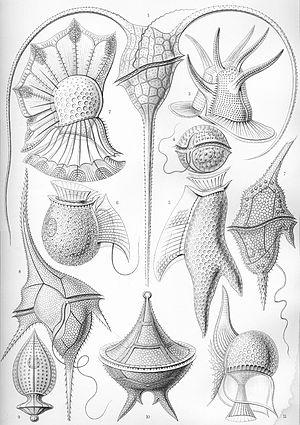
Formes artistiques de la Nature est un livre de lithographies illustratives de sciences naturelles publié par le biologiste allemand Ernst Haeckel.